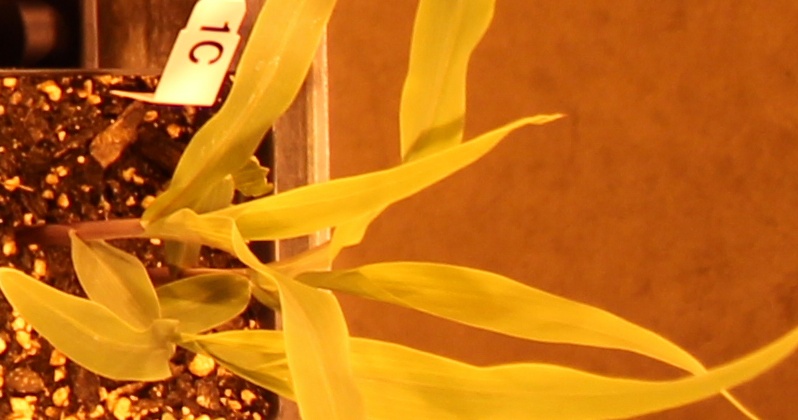
Label: Corn